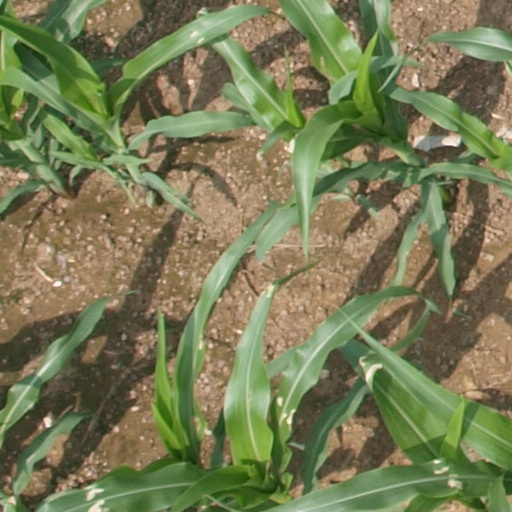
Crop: maize; corn